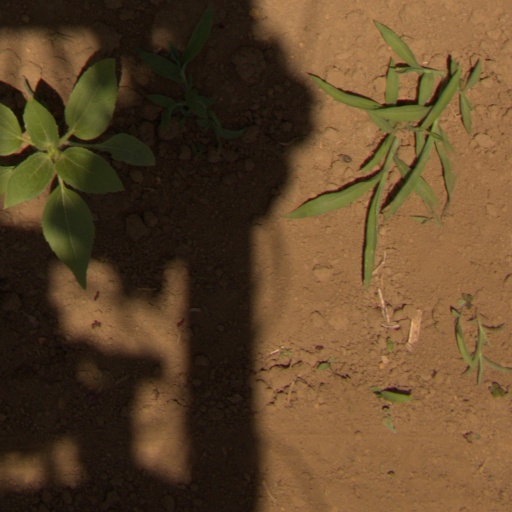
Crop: Jerusalem artichoke